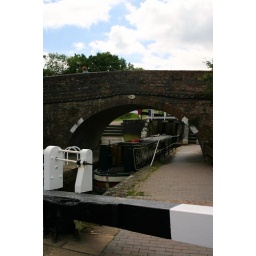
A canal boat passes under a bridge between lock gates at Foxton Locks.